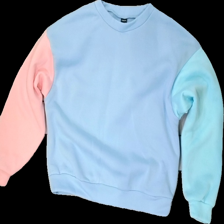
View: front
Type: Sweater
Category: Ladies
Brand: Not in the list
Brand text on label: shein
Colors: Blue, Pink
Material: 100% polyester
Cut: Regular
Size: 36
Season: All
Damage location: middle right
Damage 2 location: top center
Damage 3 location: middle right
Price range: <50
Recommended usage: Reuse
Description: trefärgad tjocktröja